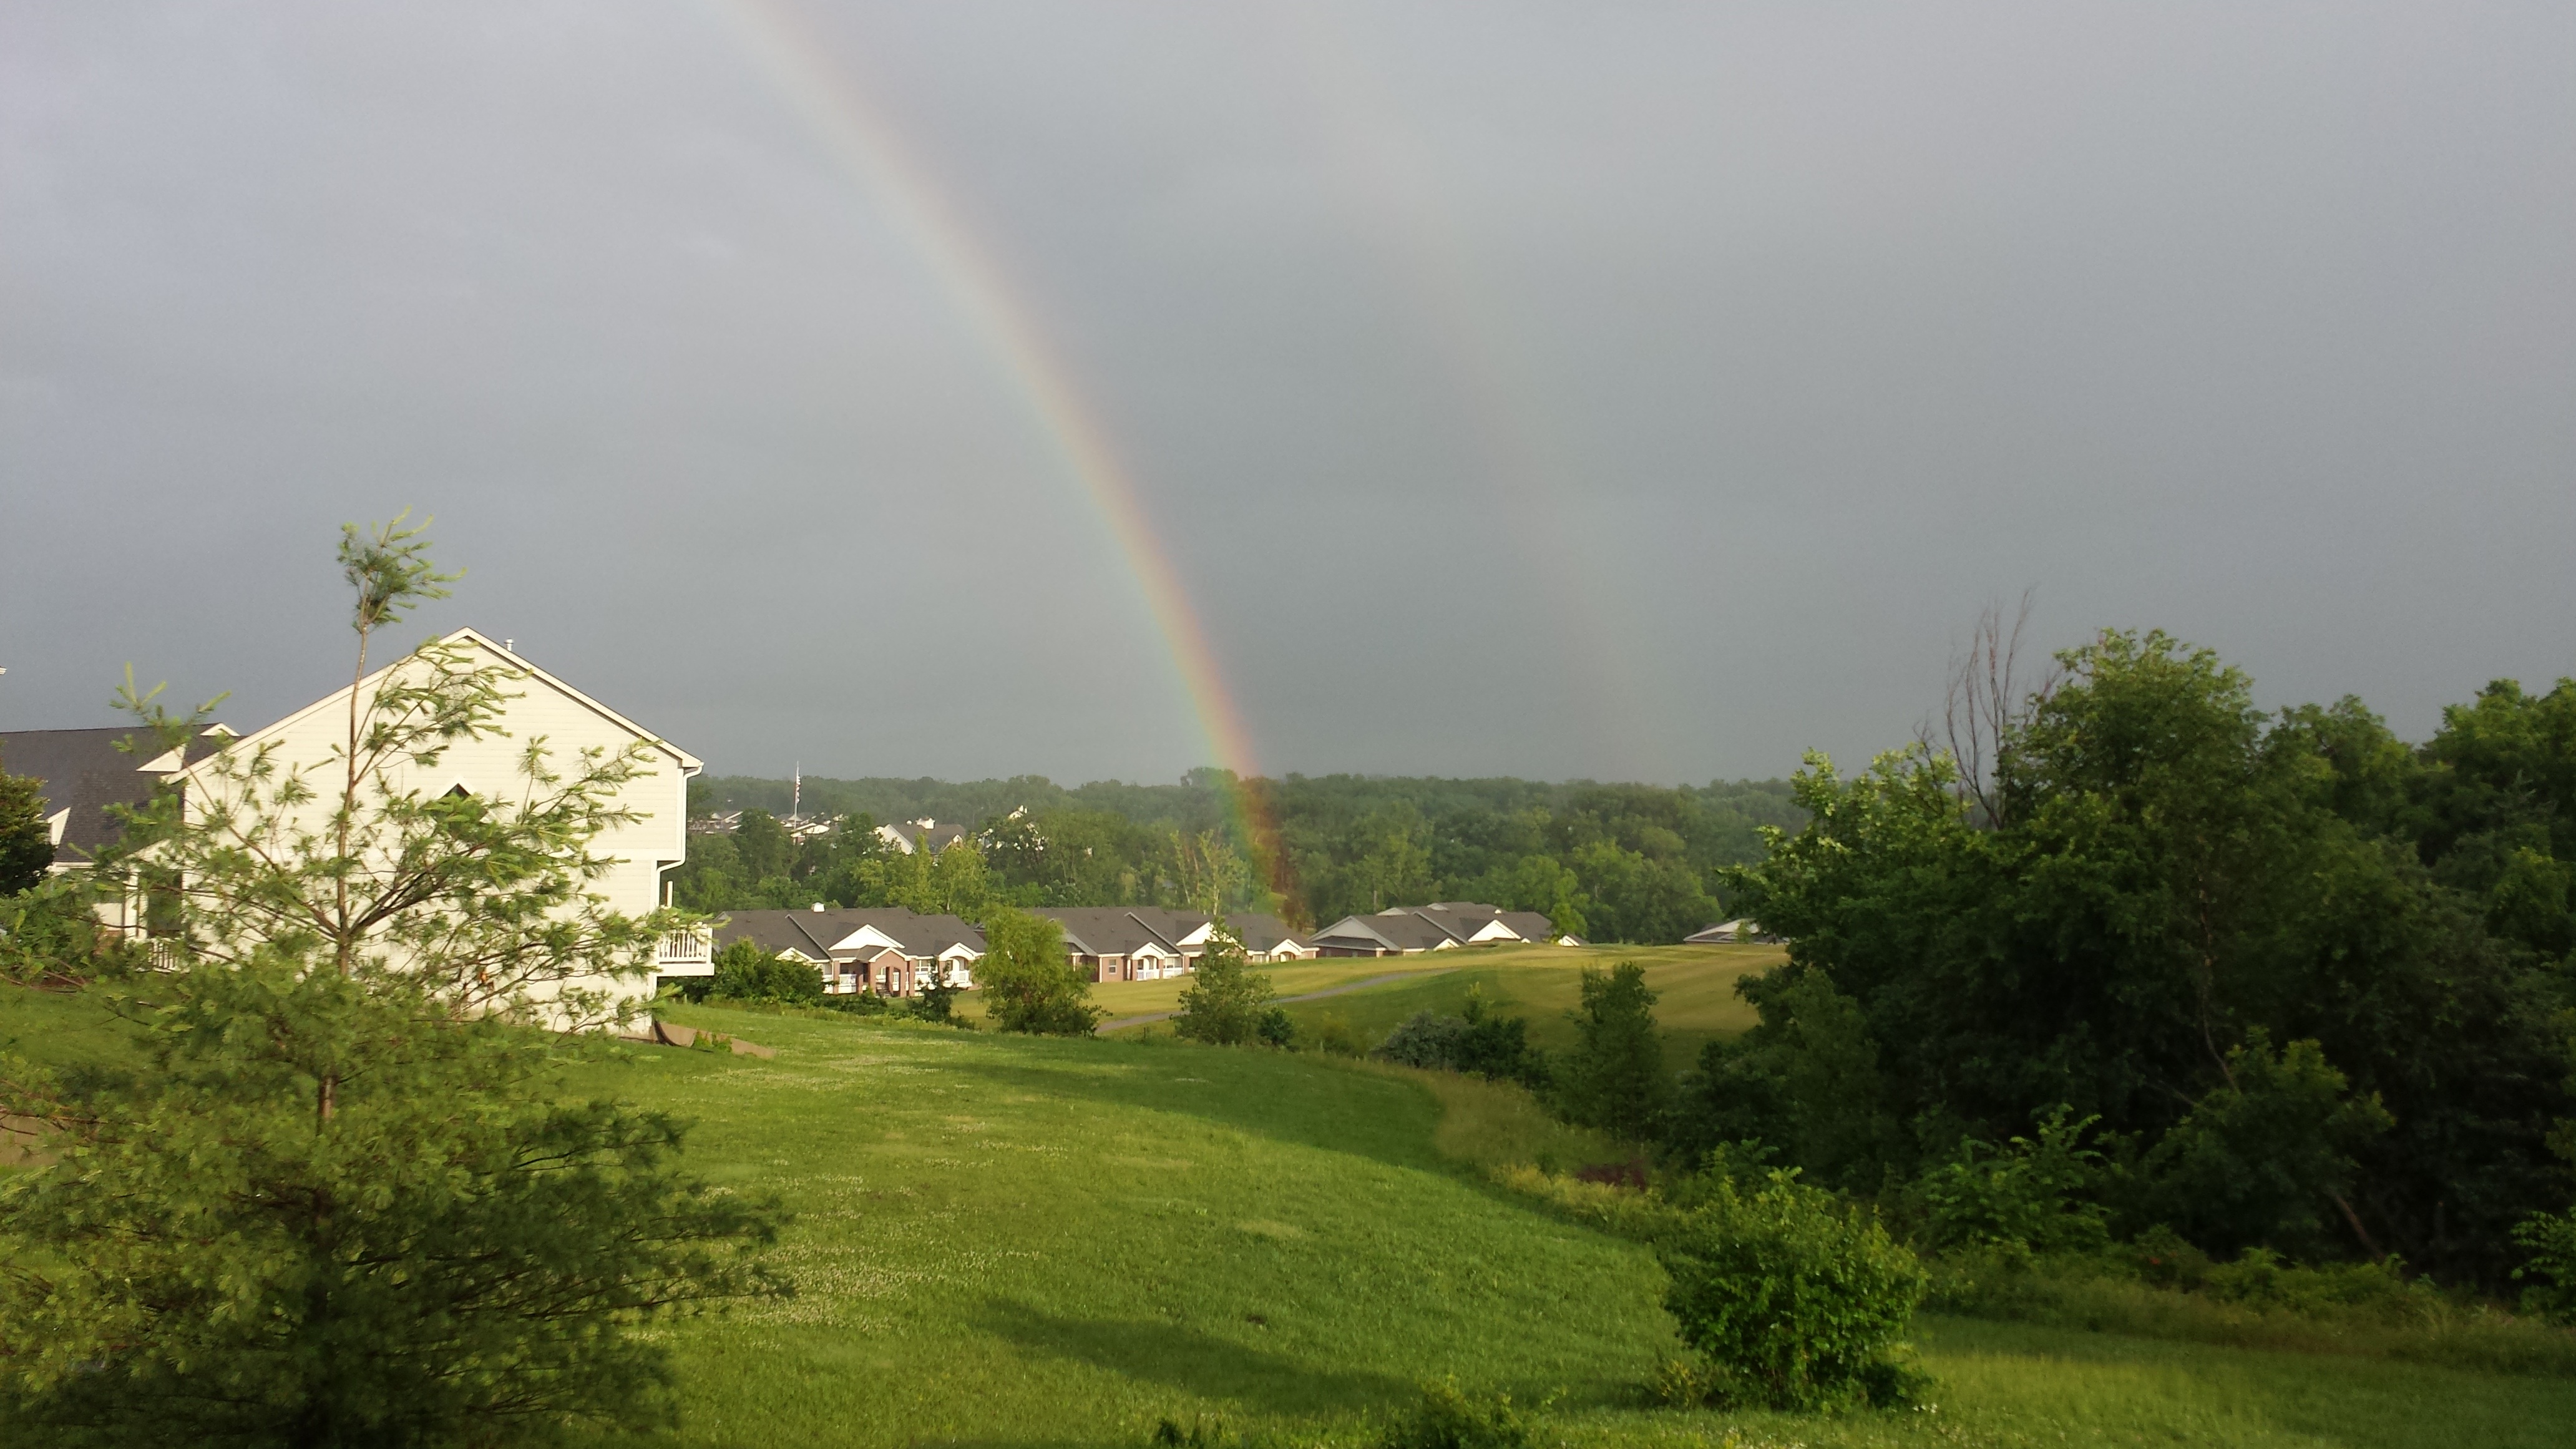
field, meadow, hill, weather, rainbow, rainbows, rural area, after the rain, meteorological phenomenon, atmosphere of earth, double rainbows